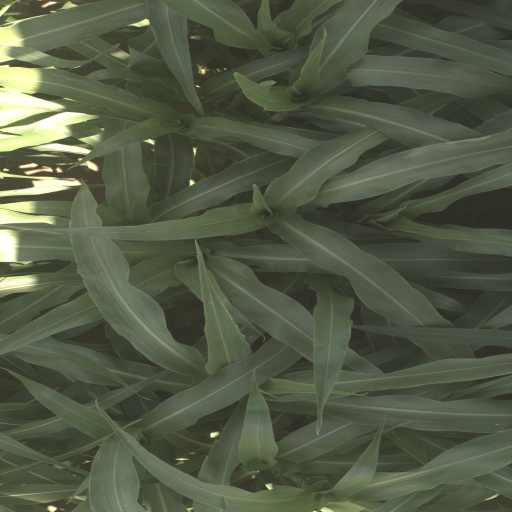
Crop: sorghum